Barnacle goose myth

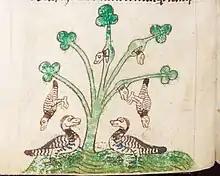
From Topographia Hibernica British Library MS 13 B VIII

The barnacle goose myth is a widely-reported historical misconception about the breeding habits of the barnacle goose ("Branta leucopsis") and brant goose ("Branta bernicla"). One version of the myth is that these geese emerge fully formed from goose barnacles ("Cirripedia"). Other myths exist about how the barnacle goose supposedly emerges and grows from matter other than bird eggs.